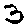
Label: 3